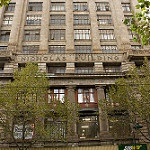
Label: buildings